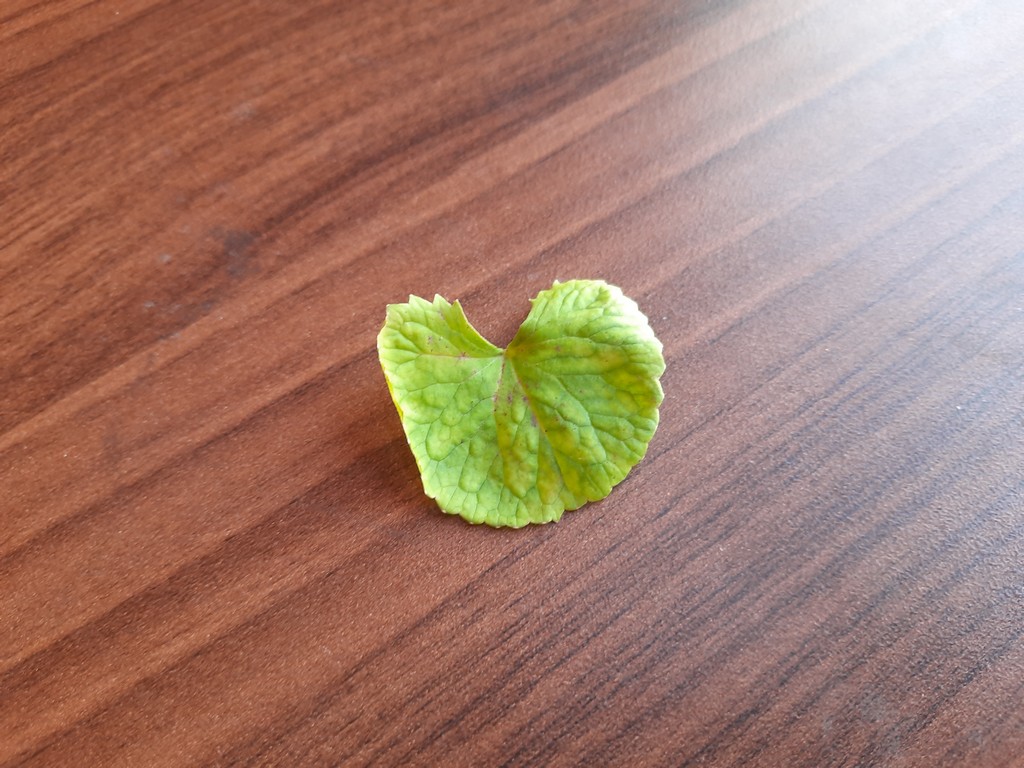
Label: Unhealthy